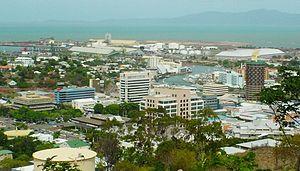
Le Queensland est le deuxième État de l'Australie par la superficie, le troisième par la population. Il se trouve au nord de la Nouvelle-Galles du Sud et à l'est du Territoire du Nord. L’État est bordé par la mer de Corail et l'océan Pacifique.